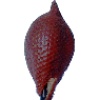
Label: Salak 1